Backyard cricket

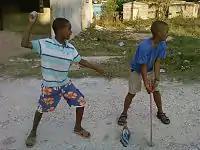
A plaquita bowler about to bowl, with the nonstriker in his crease. Plaquita is a form of Dominican street cricket likely originating from British and West Indian influences.

Play on an actual beach can be achieved either by using the flat strip of hard-packed sand along the surf line as the pitch, or by only "bowling" gentle full tosses to avoid the problem of the ball not bouncing off loose sand. If there are no true stumps available, then a bin, deckchair, boogie board or cool box may be used. Tennis balls are often used in place of cricket balls as they float in the water and don't get bogged in the sand as easily.